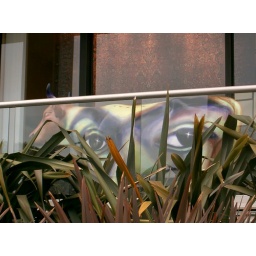
A sculpture in front of an office building on Prospect Street, La Jolla, Calfornia.